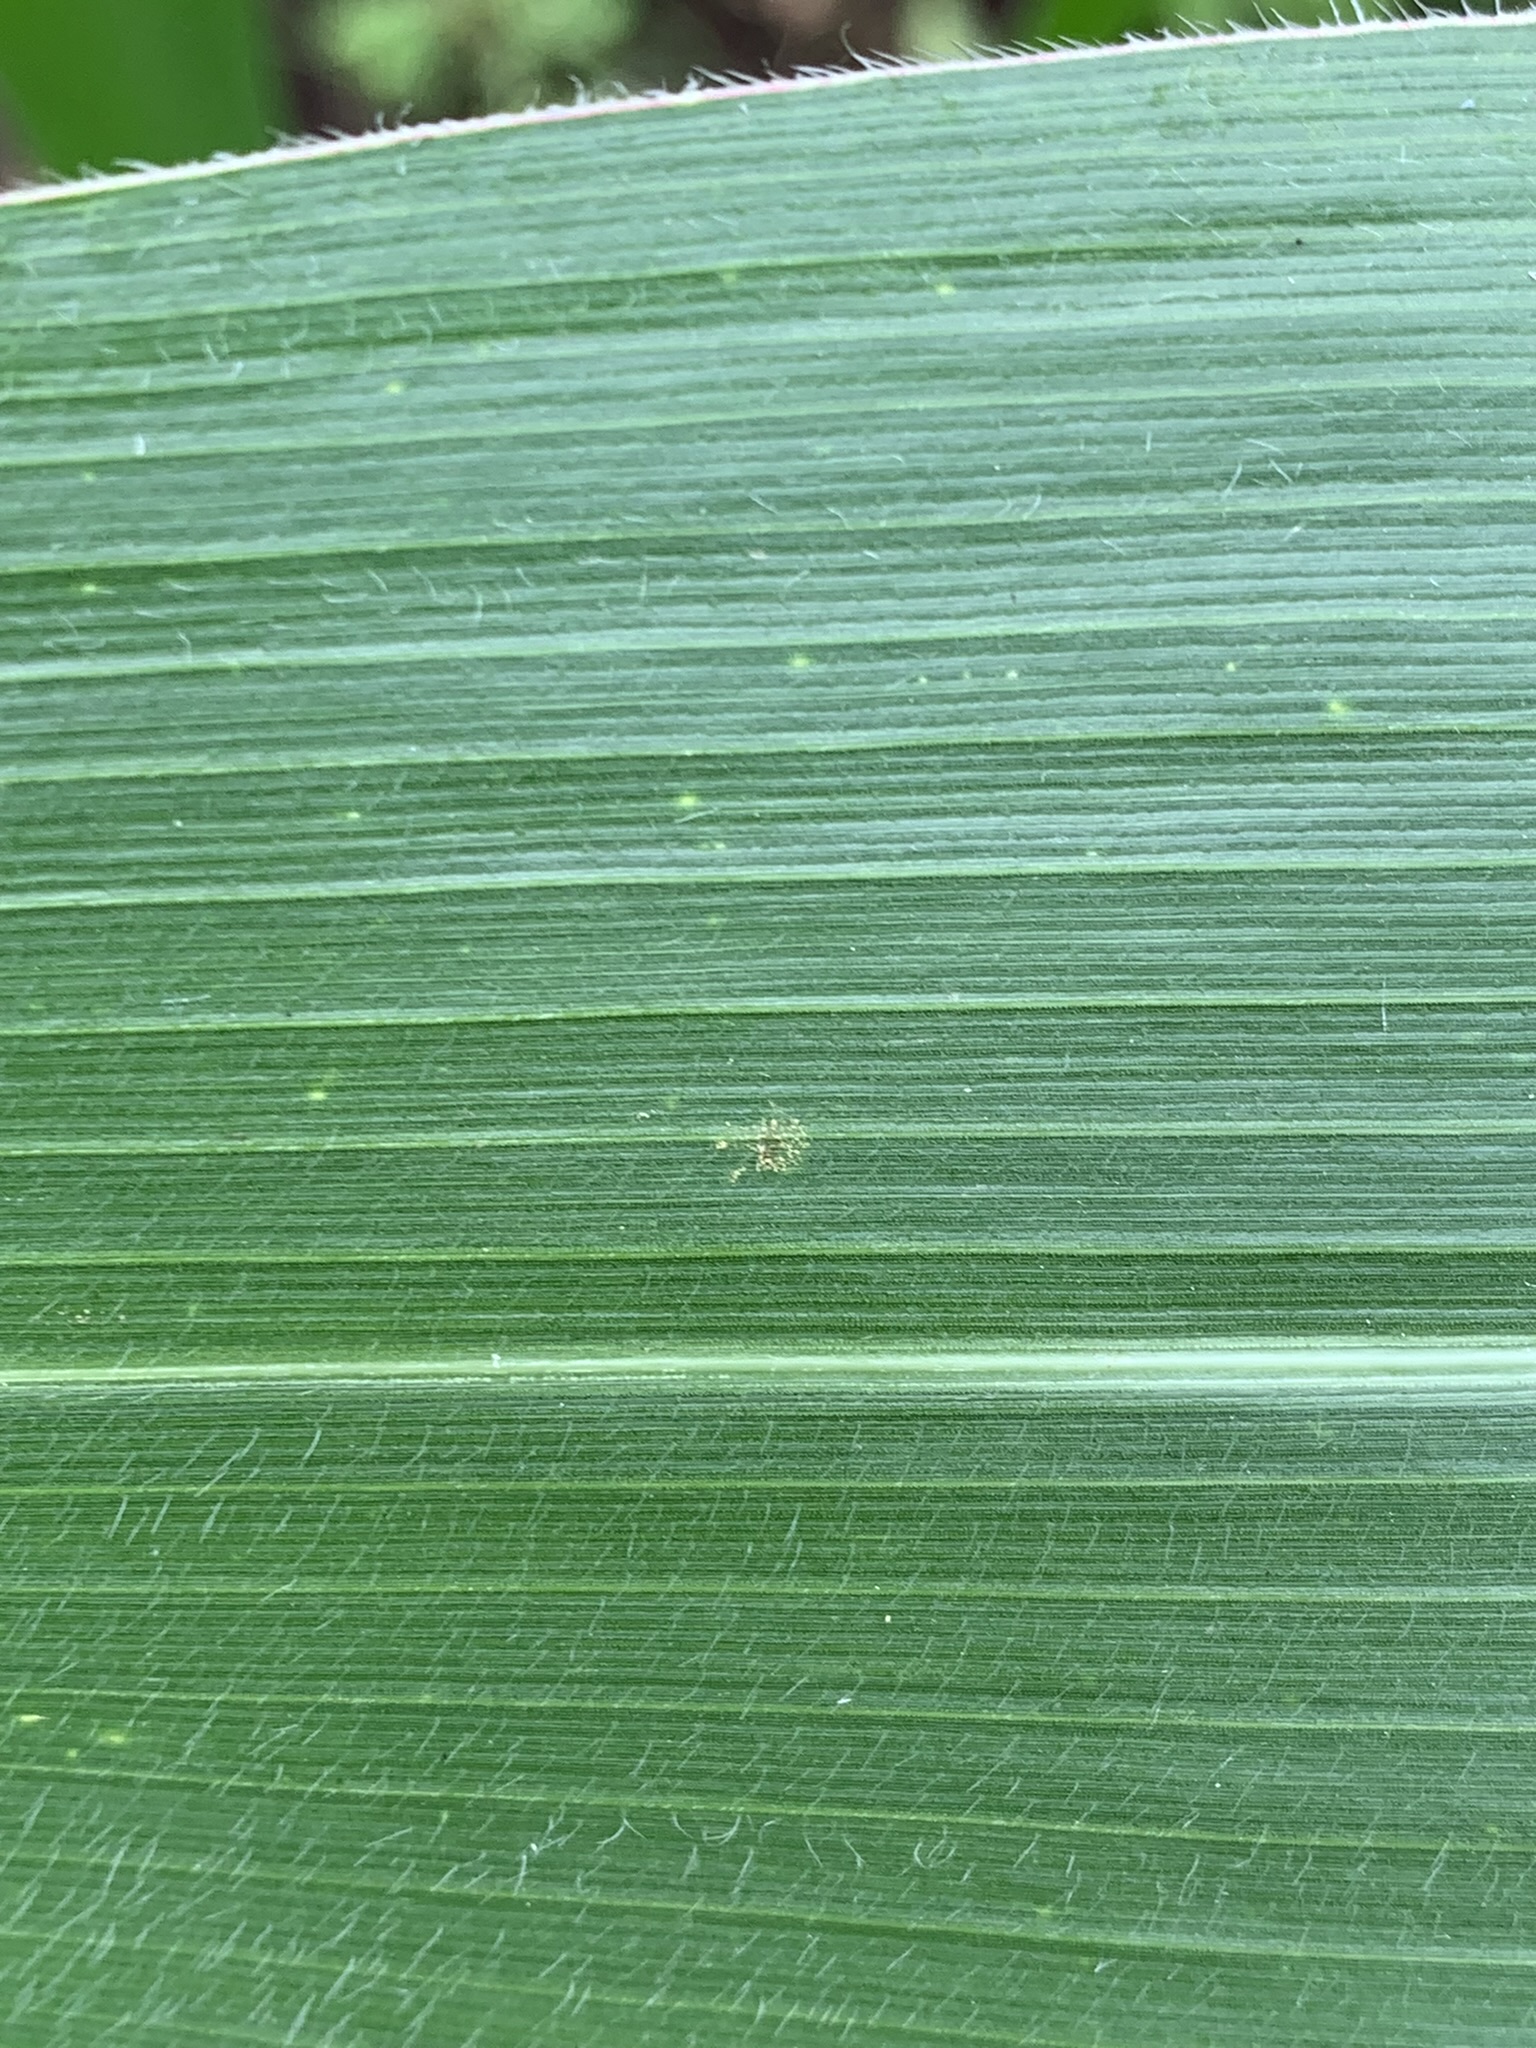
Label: Healthy